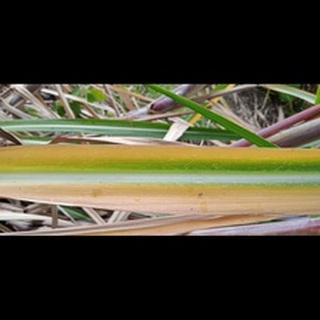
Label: sugarcane_yellow_leaf_disease